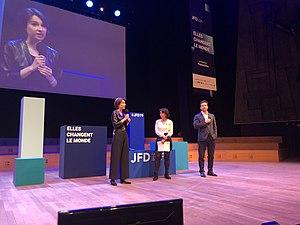
JFD19 journée de la femme digitale Paris 2019
La Journée de la Femme Digitale est un événement annuel dirigé par Delphine Remy-Boutang depuis 2013, en lien avec la Journée internationale des femmes, à Paris. Cet événement a pour objectif de fournir des cas pratiques, des conseils et des possibilités de réseautage pour les femmes actives dans le domaine du numérique.